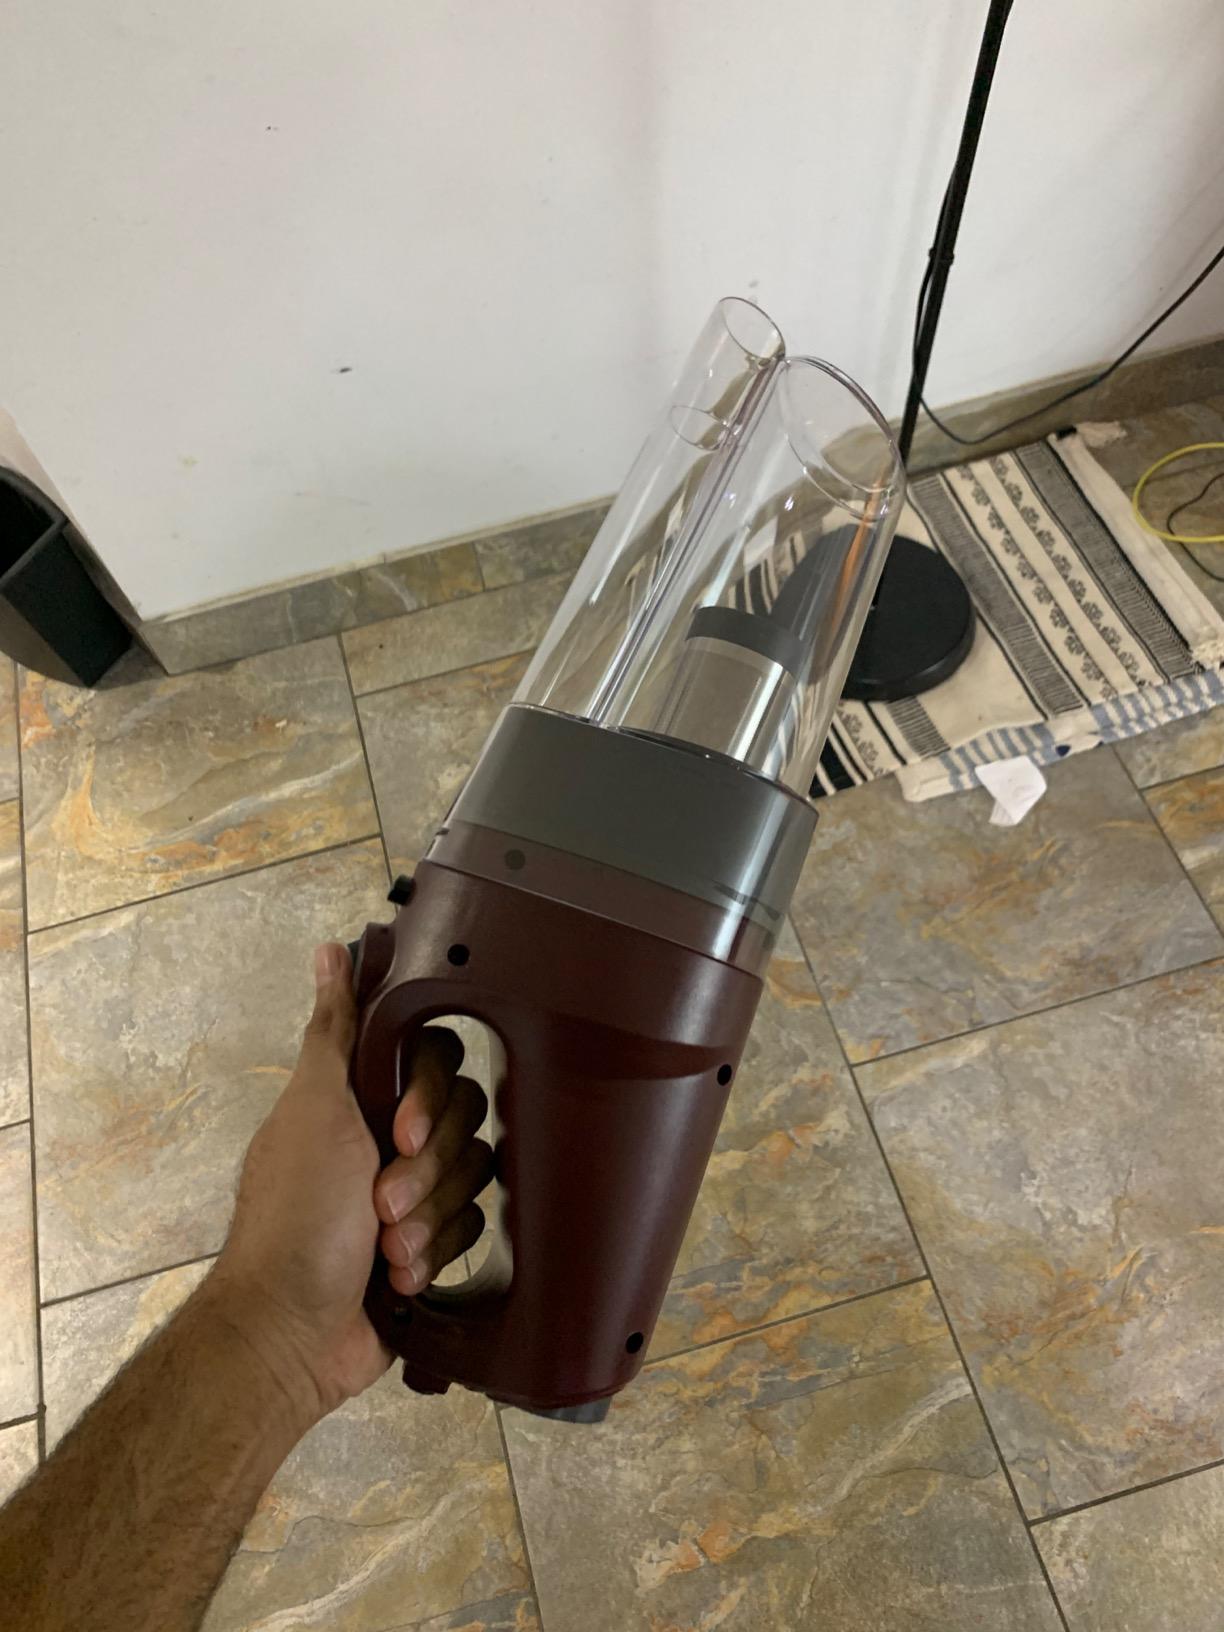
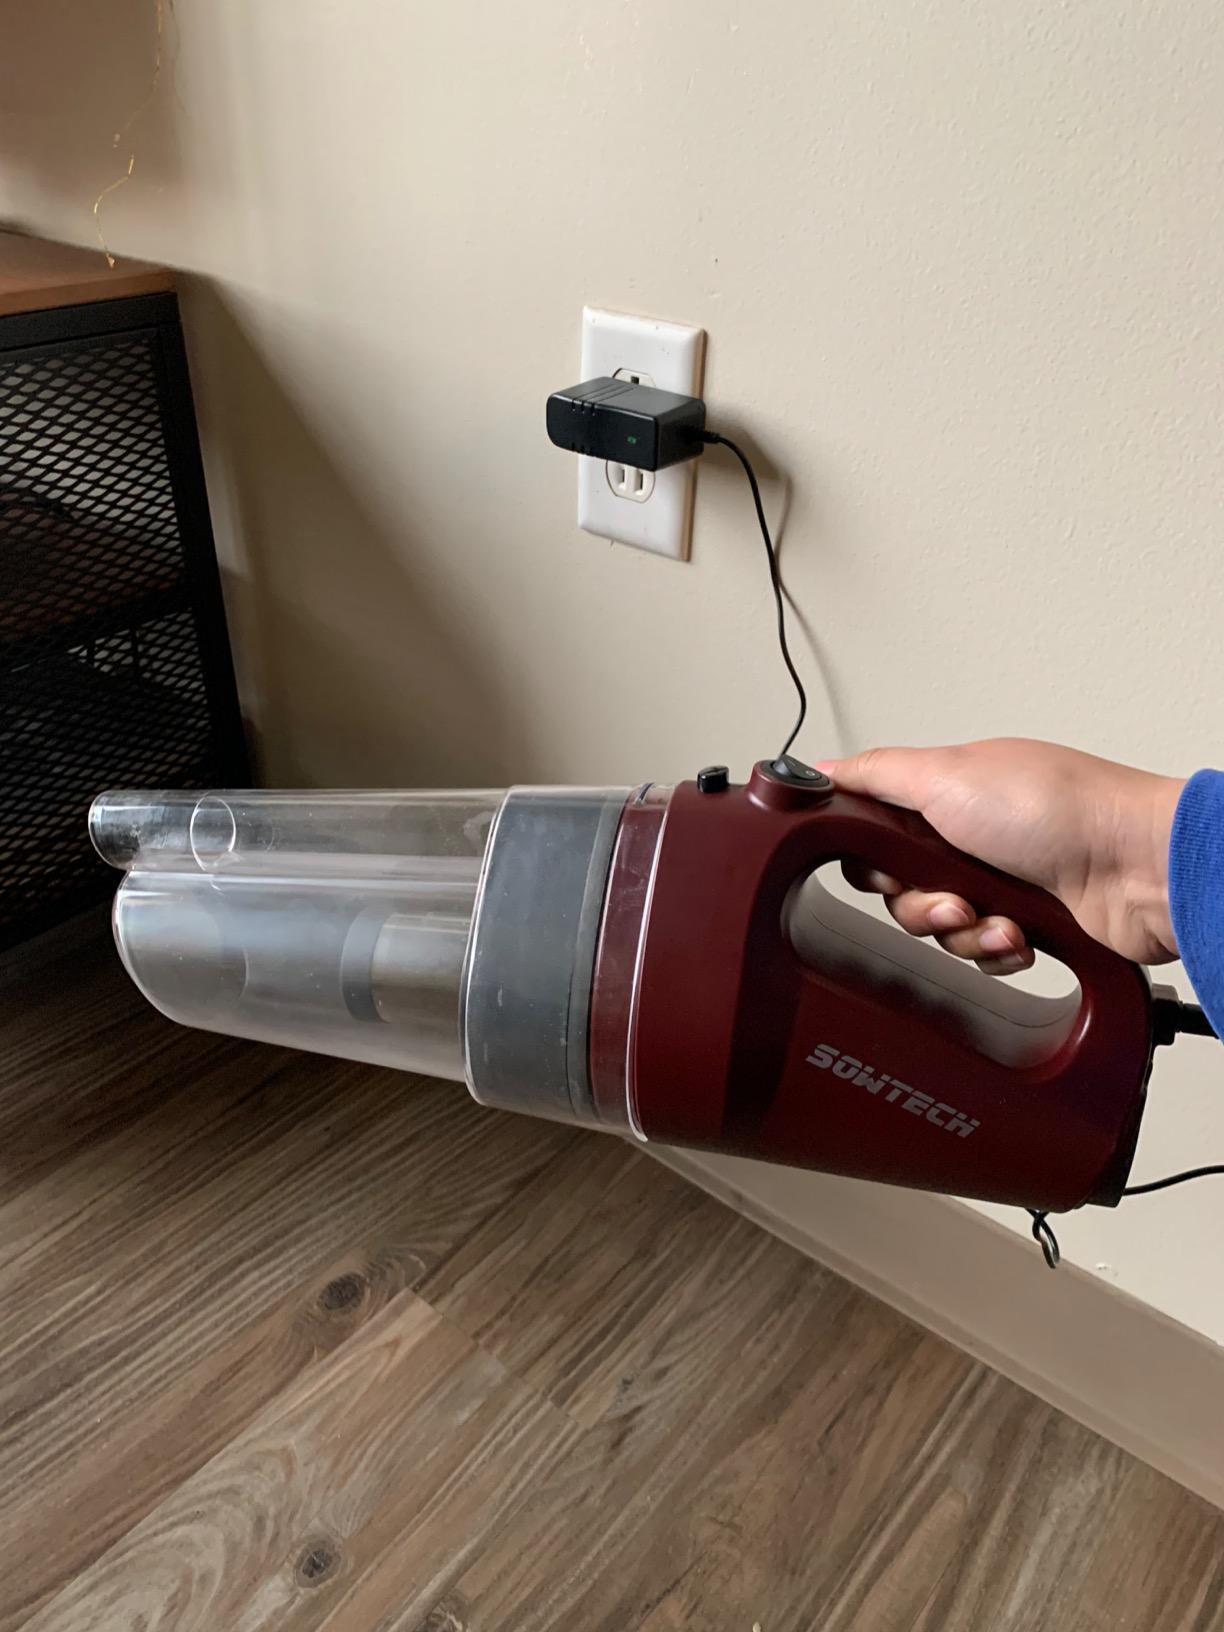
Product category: items_vacuum
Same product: yes